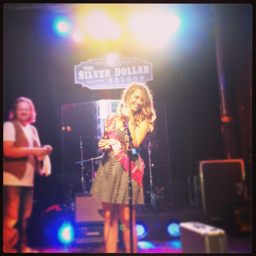
she found her way on stage under the lights